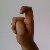
The image shows a hand gesture representing the letter 'X' in Indian Sign Language.